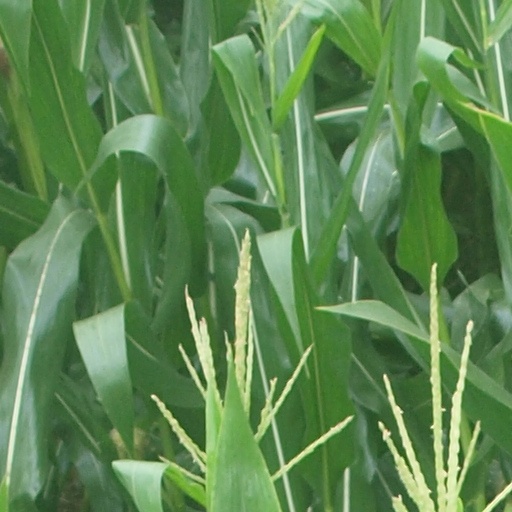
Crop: maize; corn